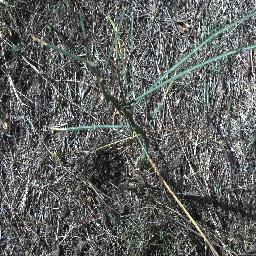
Label: parkinsonia